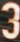
Number: 3